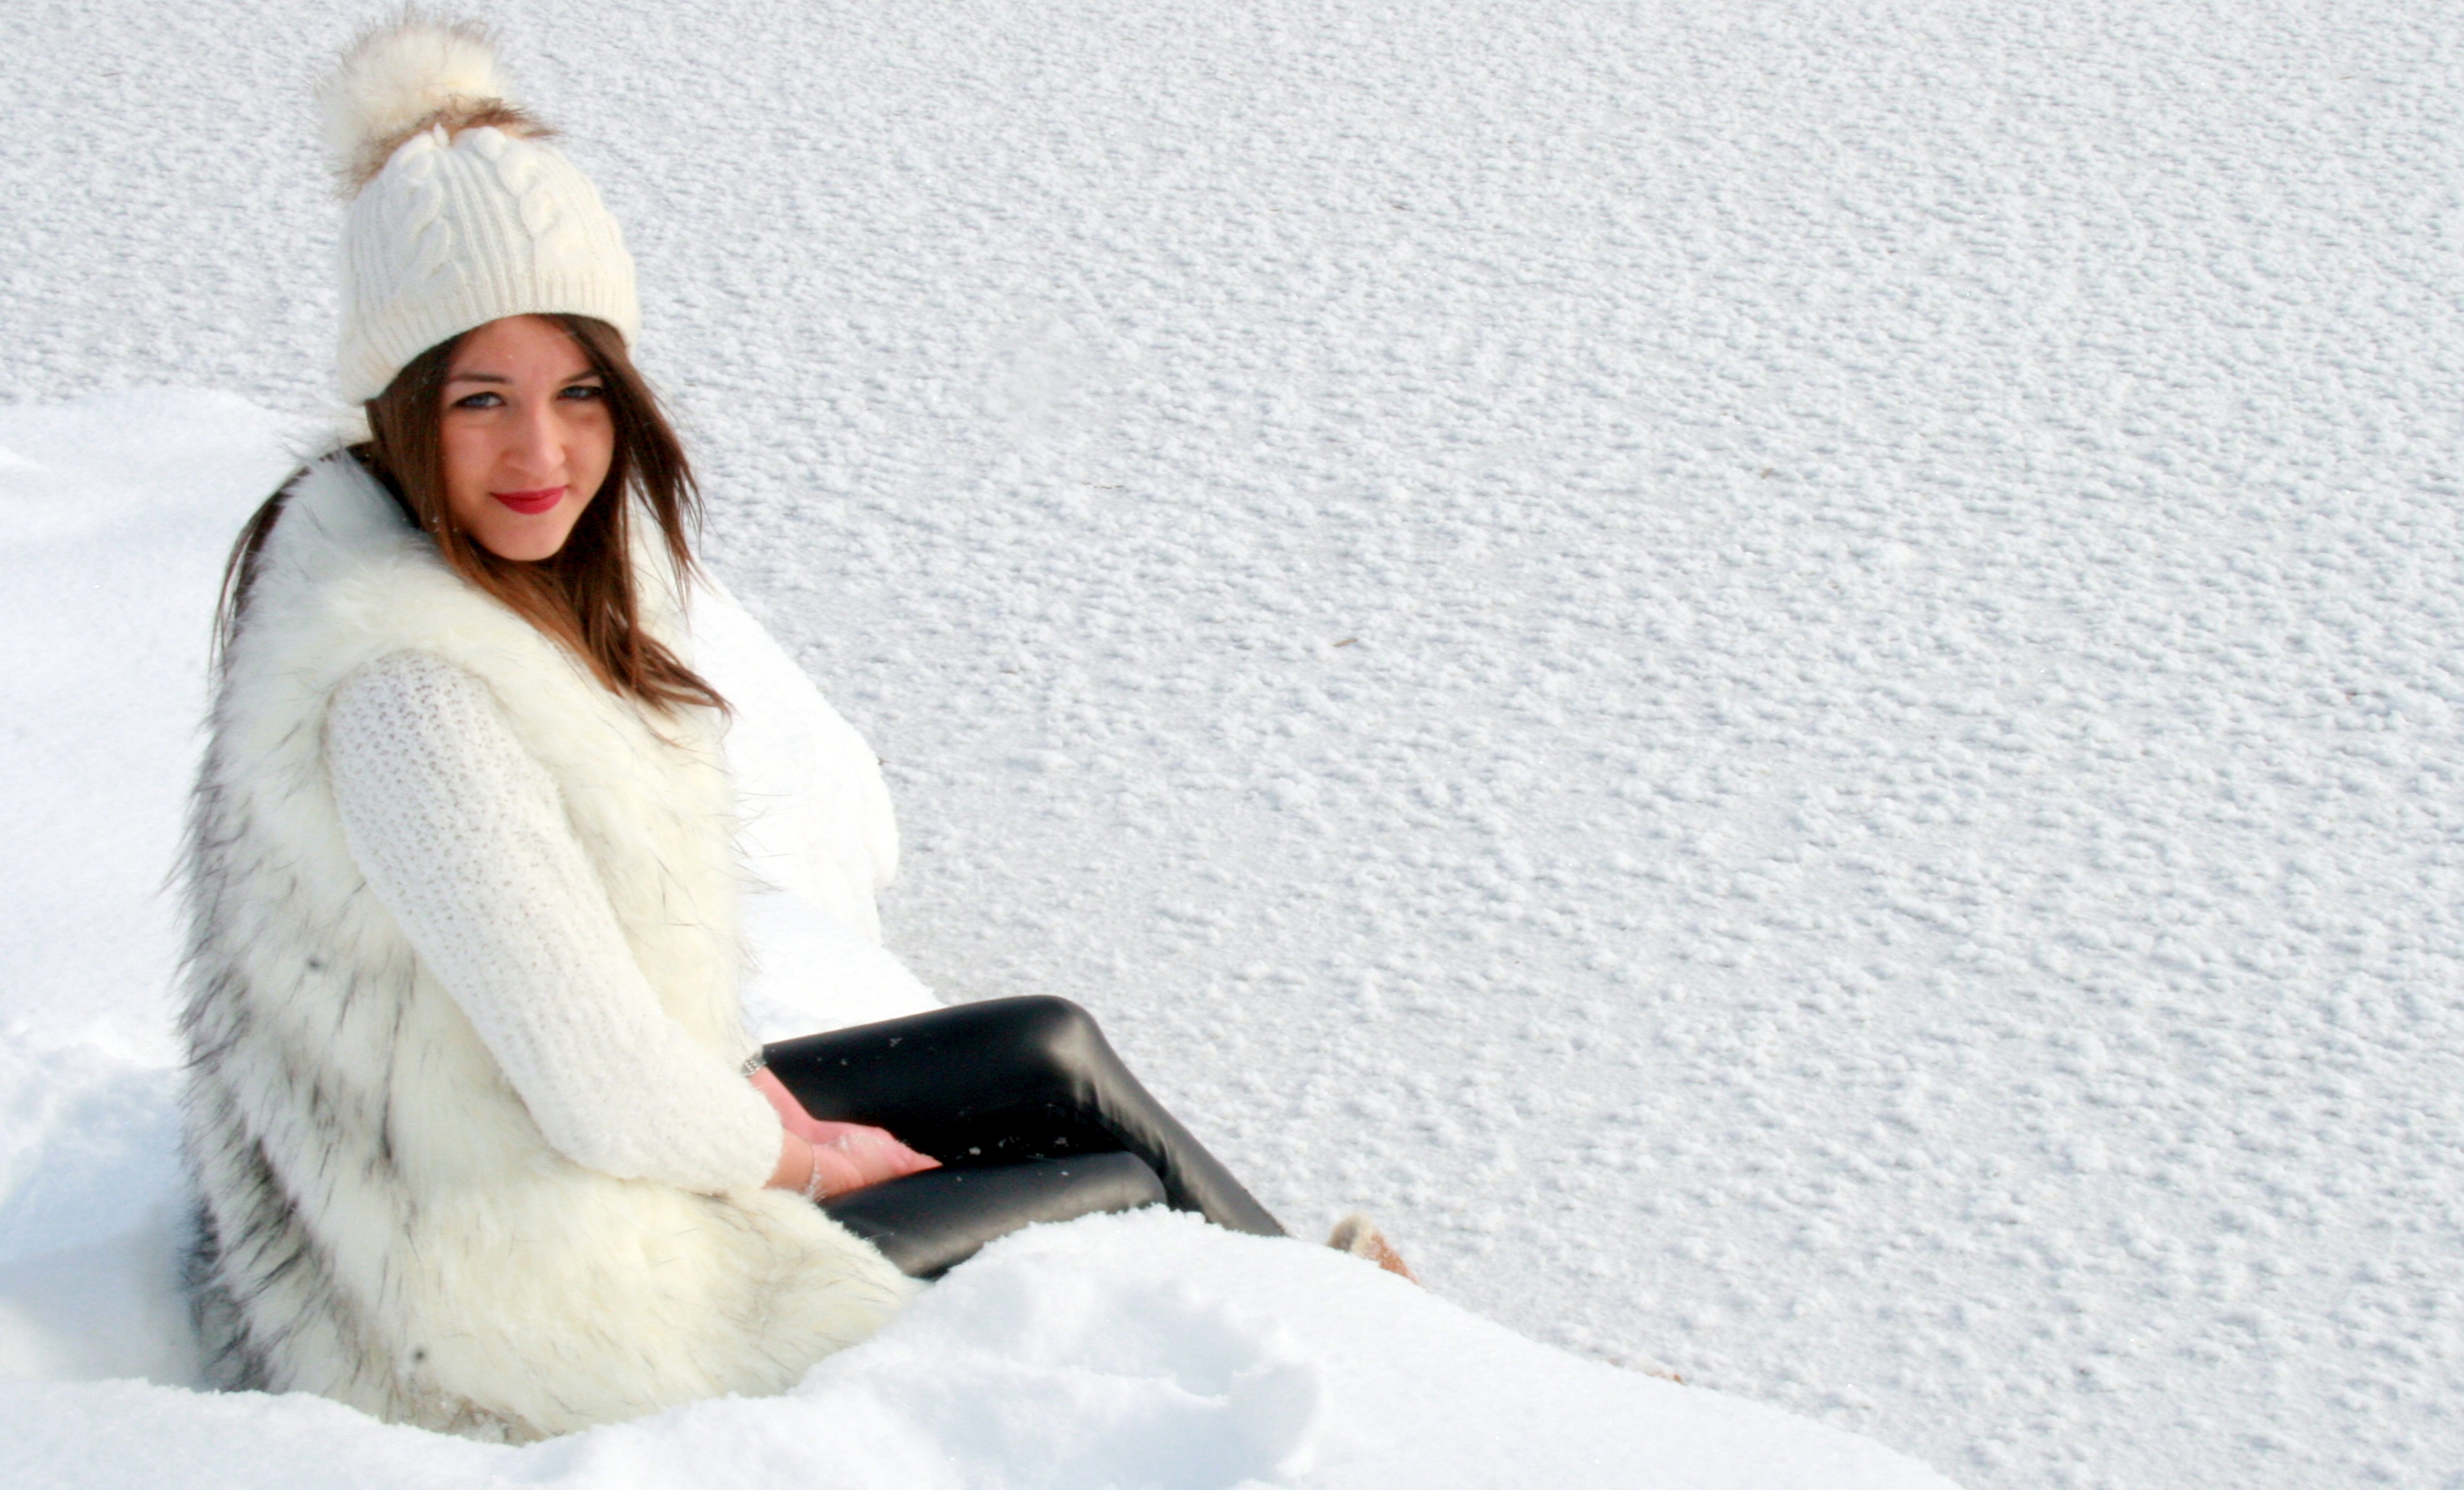
snow, winter, girl, white, fur, clothing, blonde, textile, footwear, blue eyes, feerie